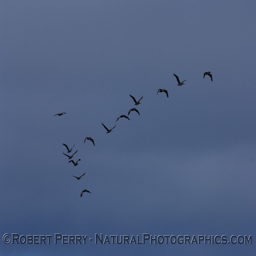
a v - shaped squadron of biological species against the blue sky .